Scent of a Woman (1992 film)

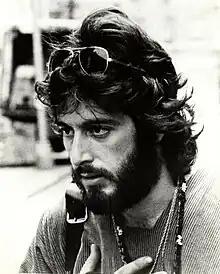
Al Pacino received critical acclaim which finally earned him the Academy Award for Best Actor, the only one of his nine nominations

The film opened at number 20 at the US Box Office. It would go on to earn $63,095,253 in the US and Canada and over $71 million internationally (excluding Italy), totaling $134,095,253 worldwide.